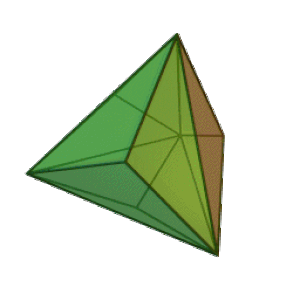
Rotation d'un triakistétraèdre This image was created with POV-Ray